Aleyna Tilki

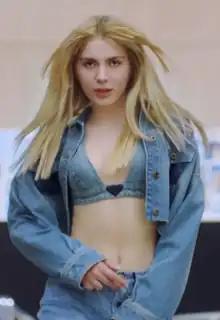
Tilki in 2021

Tilki was born in Konya on March 28, 2000. Her father is also from Konya. Her paternal family is of either Turkic or Caucasian descent who immigrated from Caucasus. Her mother is from Of, Trabzon. Her sister Ayça Tilki is singer and actress.